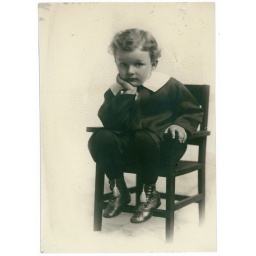
Boy and shoe tassles in a chair